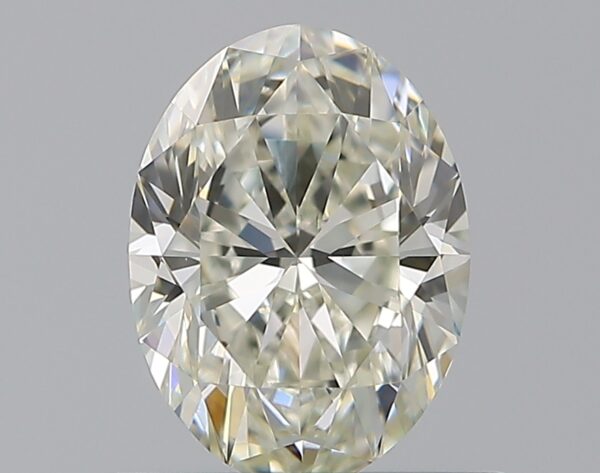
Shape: oval
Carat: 0.7
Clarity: VVS2
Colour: J
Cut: EX
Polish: EX
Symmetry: EX
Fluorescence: F
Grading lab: GIA
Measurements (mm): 6.73 x 4.96 x 3.15